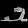
Label: Sandal